91 Days

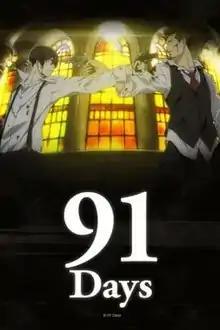
Key visual

91 Days is a Japanese anime television series produced by Shuka. Set during the United States Prohibition era, the series follows Angelo Lagusa and his quest to seek revenge against the Vanetti family. The series aired from July to October 2016.